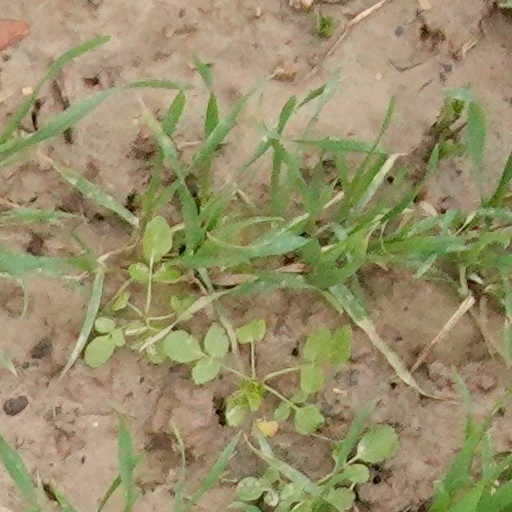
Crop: wheat